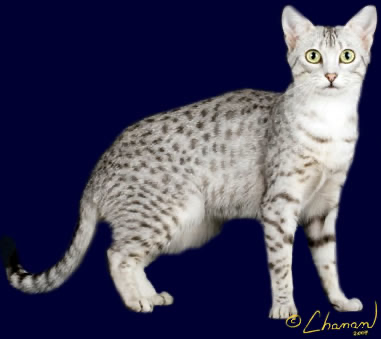
Animal: cat
Breed: Egyptian Mau